Lamar Odom

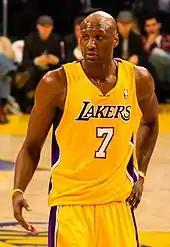
Odom in 2011, when he was named NBA Sixth Man of the Year

When Bynum returned to the hardwood for a home game against the Denver Nuggets, on April 9, Odom adjusted back into his sixth-man role. Odom finished the season with 11.3 points, 8.2 rebounds, 2.6 assists, 1.0 steals, and 1.3 blocks with 29.7 minutes per contest. He won his first NBA championship when the Lakers defeated the Orlando Magic in the 2009 NBA Finals.